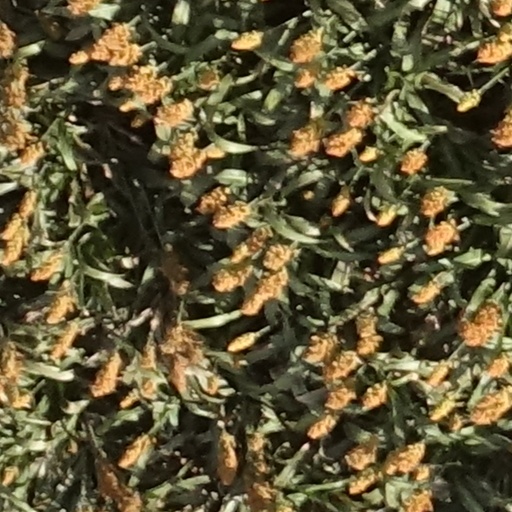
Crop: sorghum